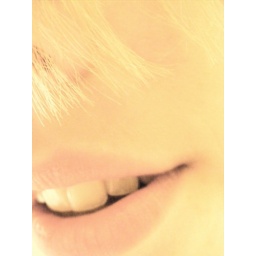
but i'll hold onto secrets in white houses